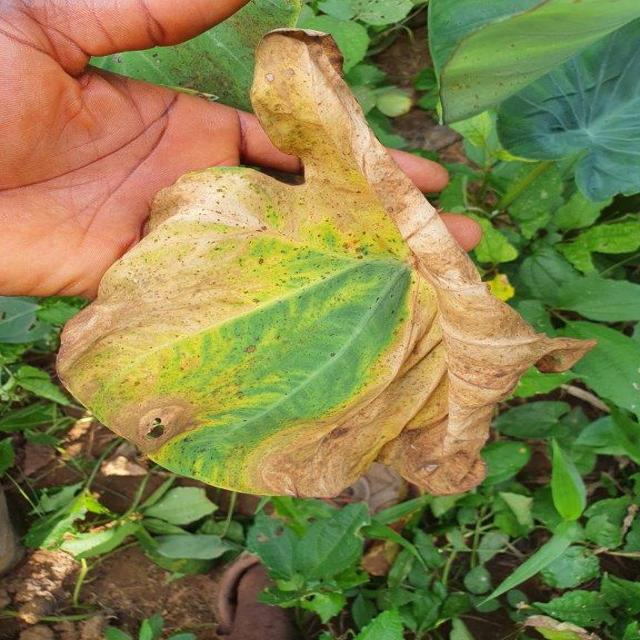
Label: Late_Blight